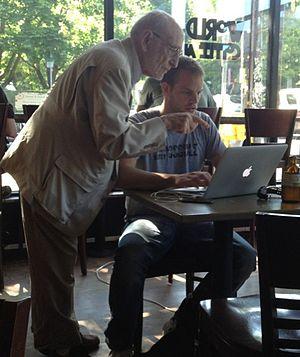
Russell A. Kirsch est un ingénieur et informaticien américain travaillant au National Institute of Standards and Technology. Il est l'inventeur du pixel. Il a également développé le premier scanner d'image numérique.